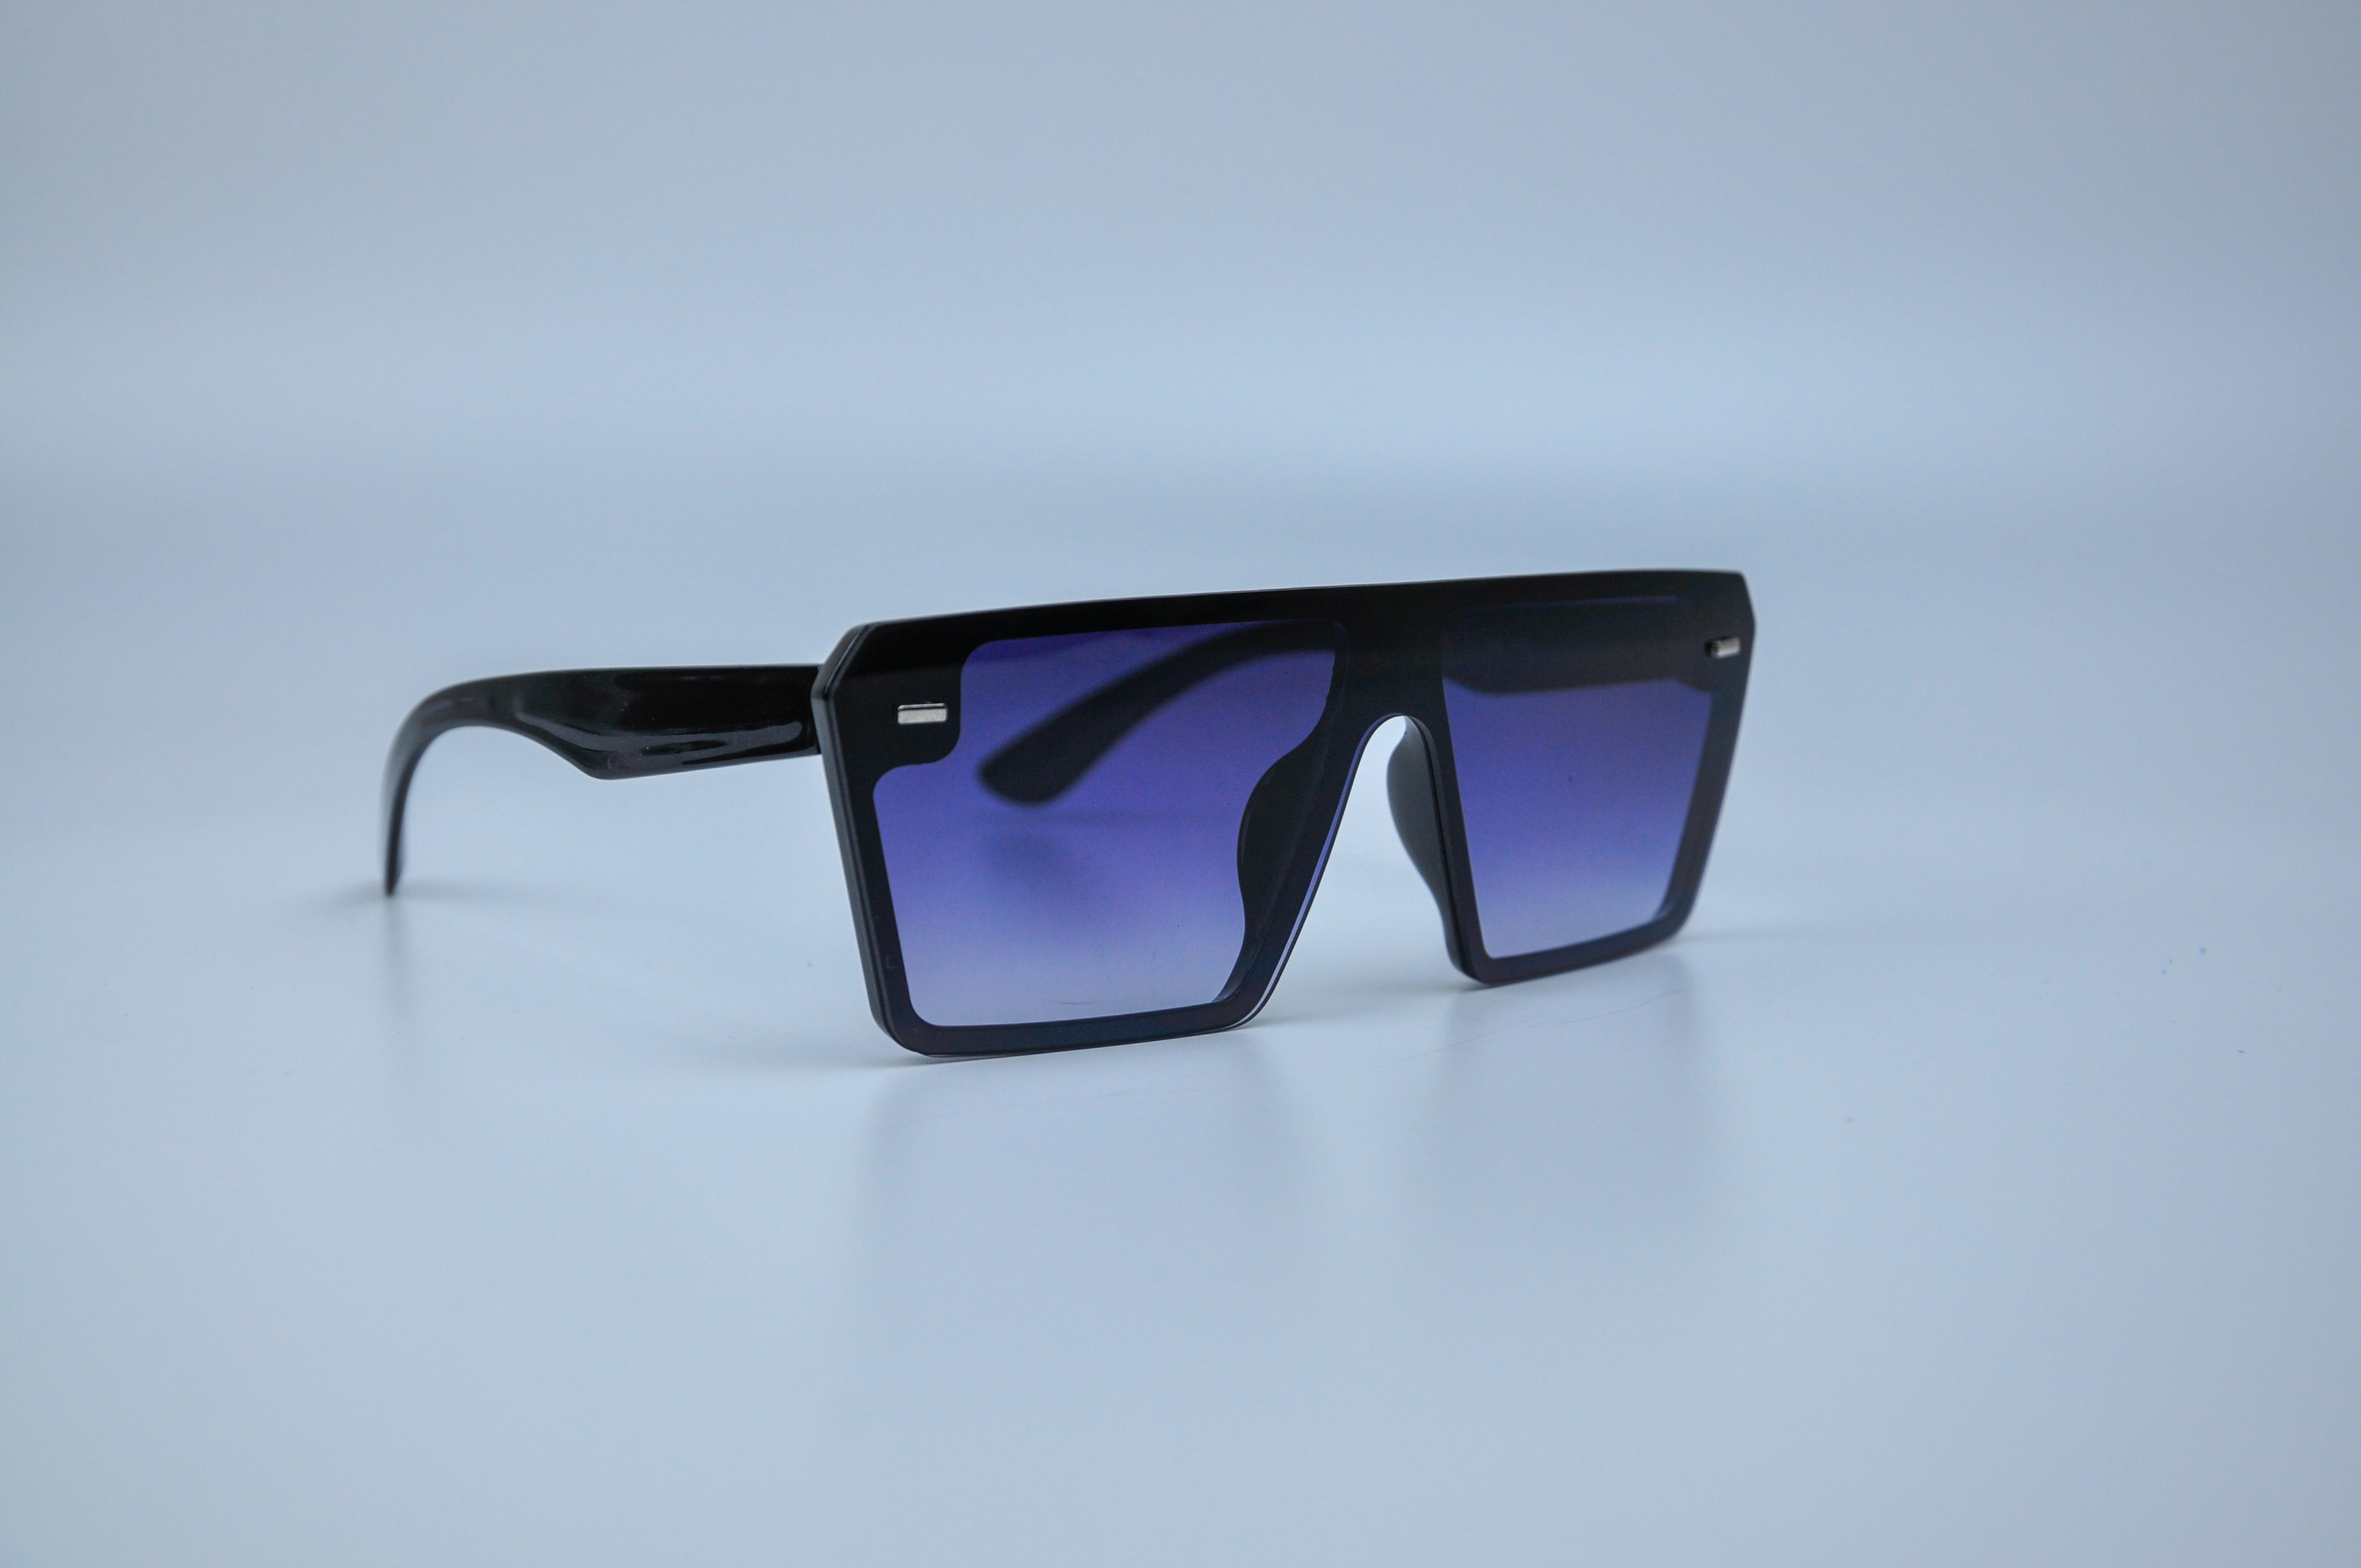
glasses, vision care, goggles, Eye glass accessory, sunglasses, eyewear, Tints and shades, rectangle, electric blue, glass, plastic, personal protective equipment, Transparent material, event, fashion accessory, Everyday carry, composite material, shadow, automotive design, font, science, fashion design, still life photography, reflection, symmetry, magenta